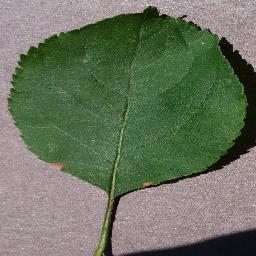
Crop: apple
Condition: black_rot